All Night Long (1962 film)

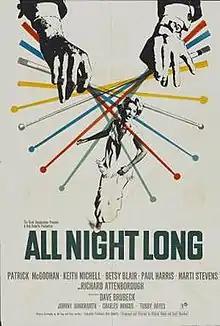

All Night Long (also known as Night People) is a 1962 British neo noir drama film directed by Basil Dearden and starring Patrick McGoohan, Keith Michell, Betsy Blair, Paul Harris, Marti Stevens, and Richard Attenborough. The story by Nel King and Paul Jarrico (who wrote under the pseudonym "Peter Achilles") is an updated version of William Shakespeare's "Othello", set in the London jazz scene of the 1960s. The action takes place in a single evening, during an anniversary party. The black-and-white film features performances by several prominent British jazz musicians – among them John Dankworth and Tubby Hayes – as well as the Americans Dave Brubeck and Charles Mingus, who were in the UK in 1961 when filming took place and were recruited to participate.